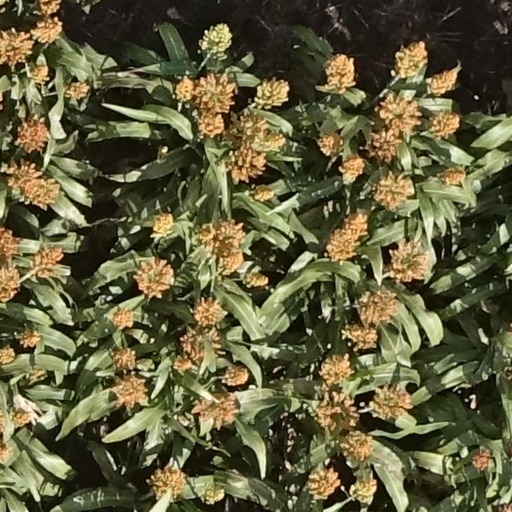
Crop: sorghum